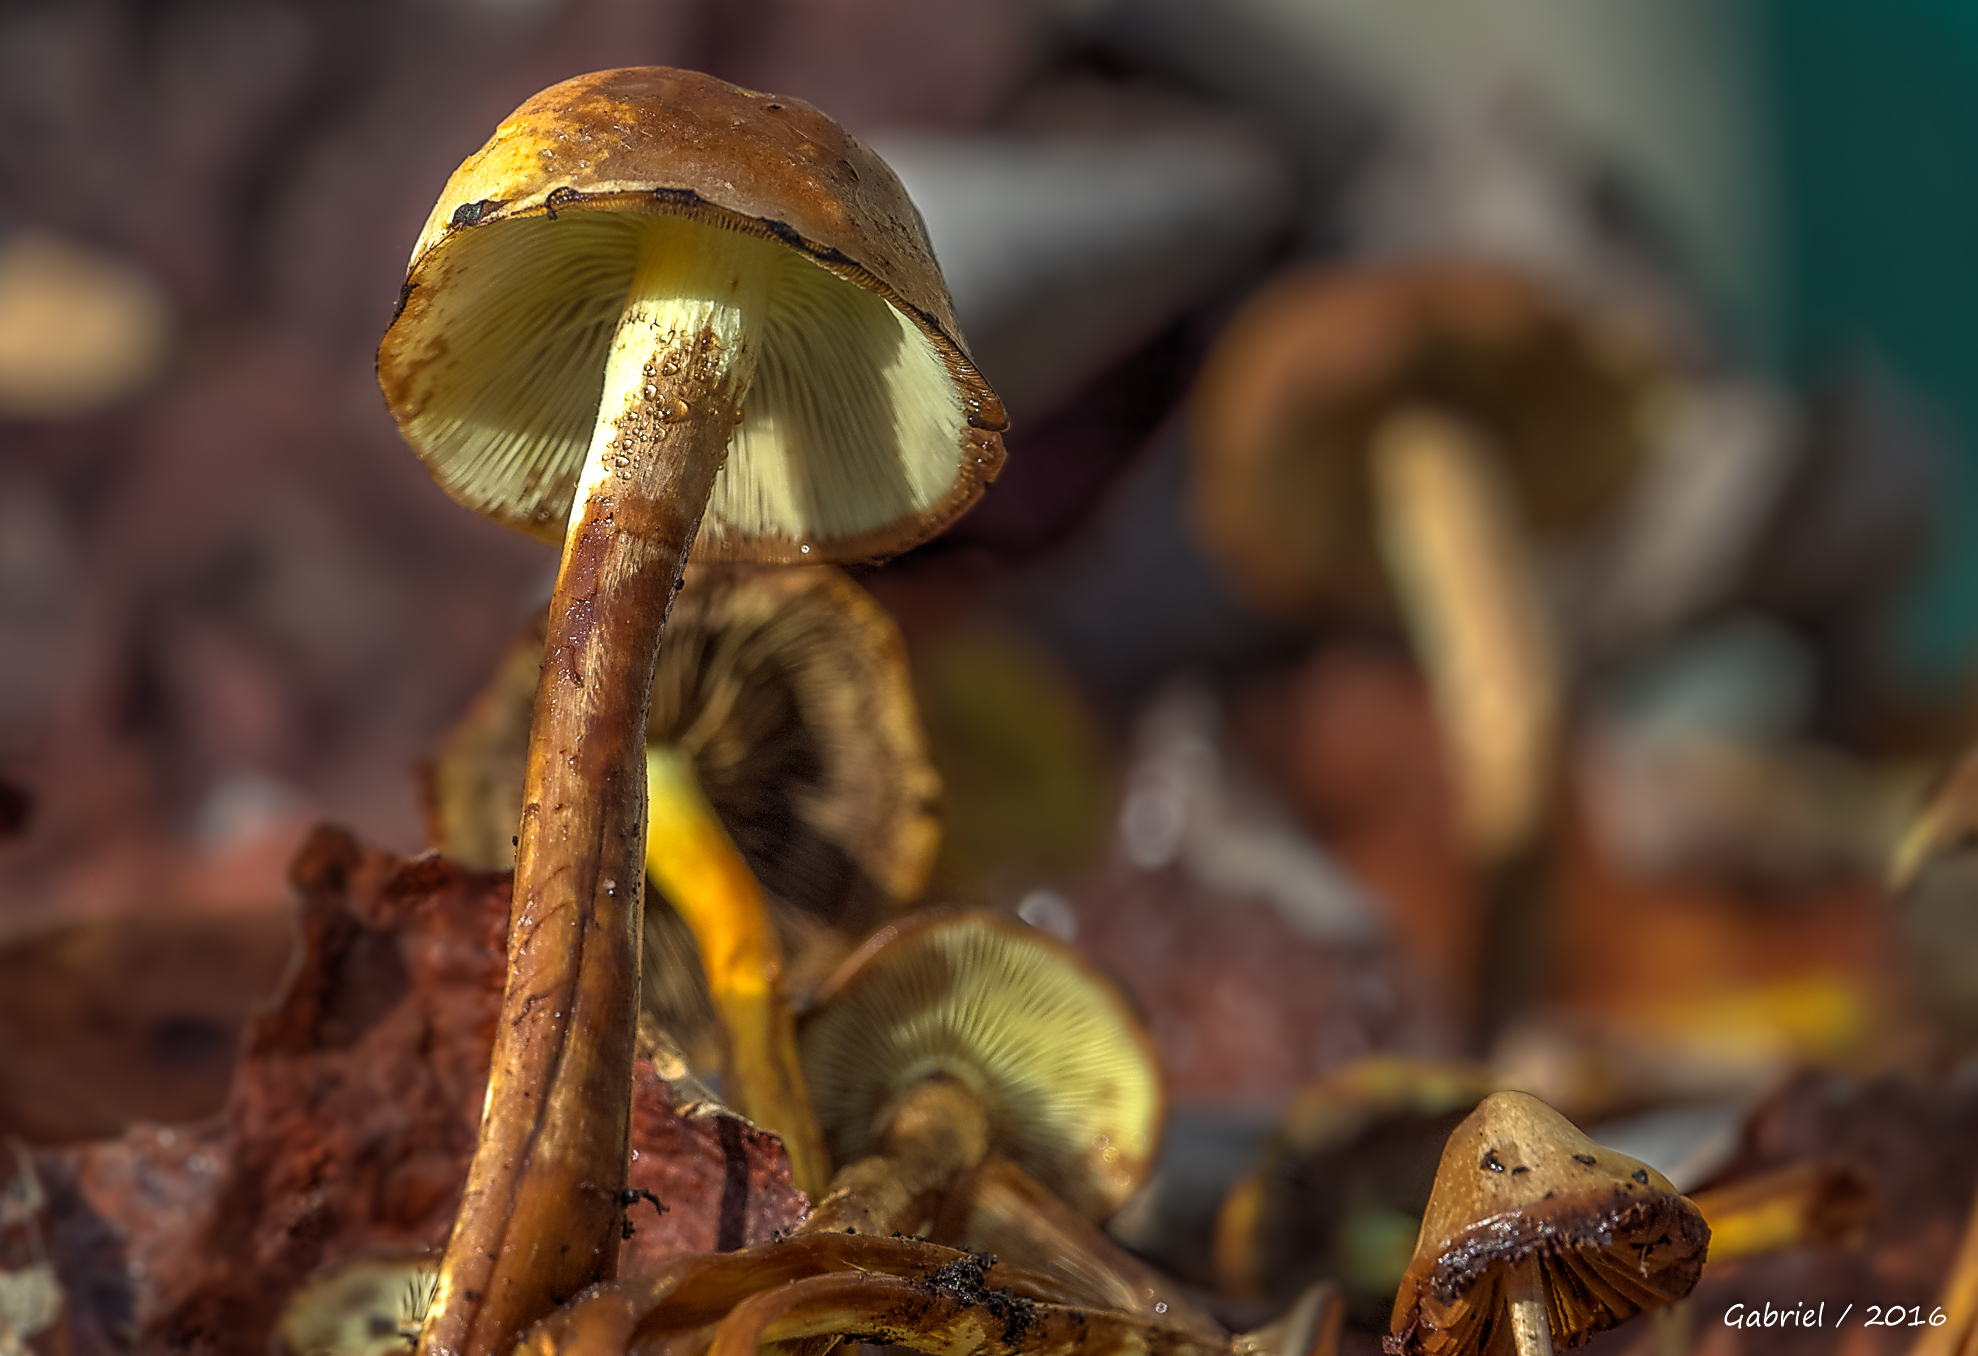
nature, leaf, flower, produce, macro, autumn, mushroom, flora, fauna, close up, fungus, mushrooms, naturaleza, setas, auriculariales, ggl1, gaby1, xovesphoto, sonydscrx10iii, sonyrx10iii, rx10iii, rx10m3, macro photography